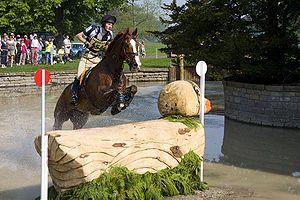
Le concours complet d'équitation est un sport équestre qui regroupe en une seule discipline trois épreuves bien distinctes : une épreuve de saut d'obstacles, une épreuve de dressage et une épreuve spécifique : le cross ou cross-country. Créée à l'origine pour tester les capacités des chevaux destinés aux forces armées, cette épreuve a évolué peu à peu pour devenir une discipline équestre à part entière. Souvent qualifié de triathlon équestre, le CCE demande, contrairement à d'autres disciplines, une polyvalence de la part du cheval comme de son cavalier.